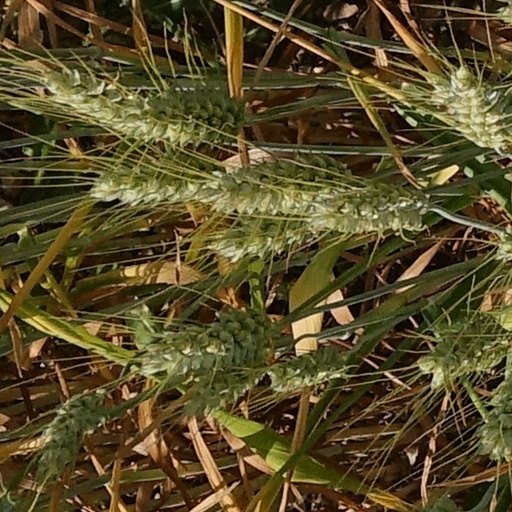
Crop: wheat